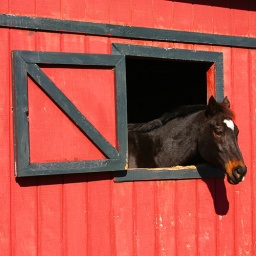
big black horse in a cherry tree